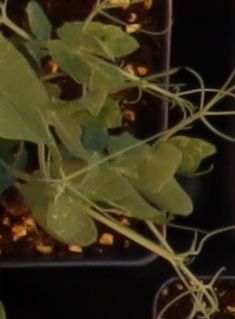
Label: Field Pea